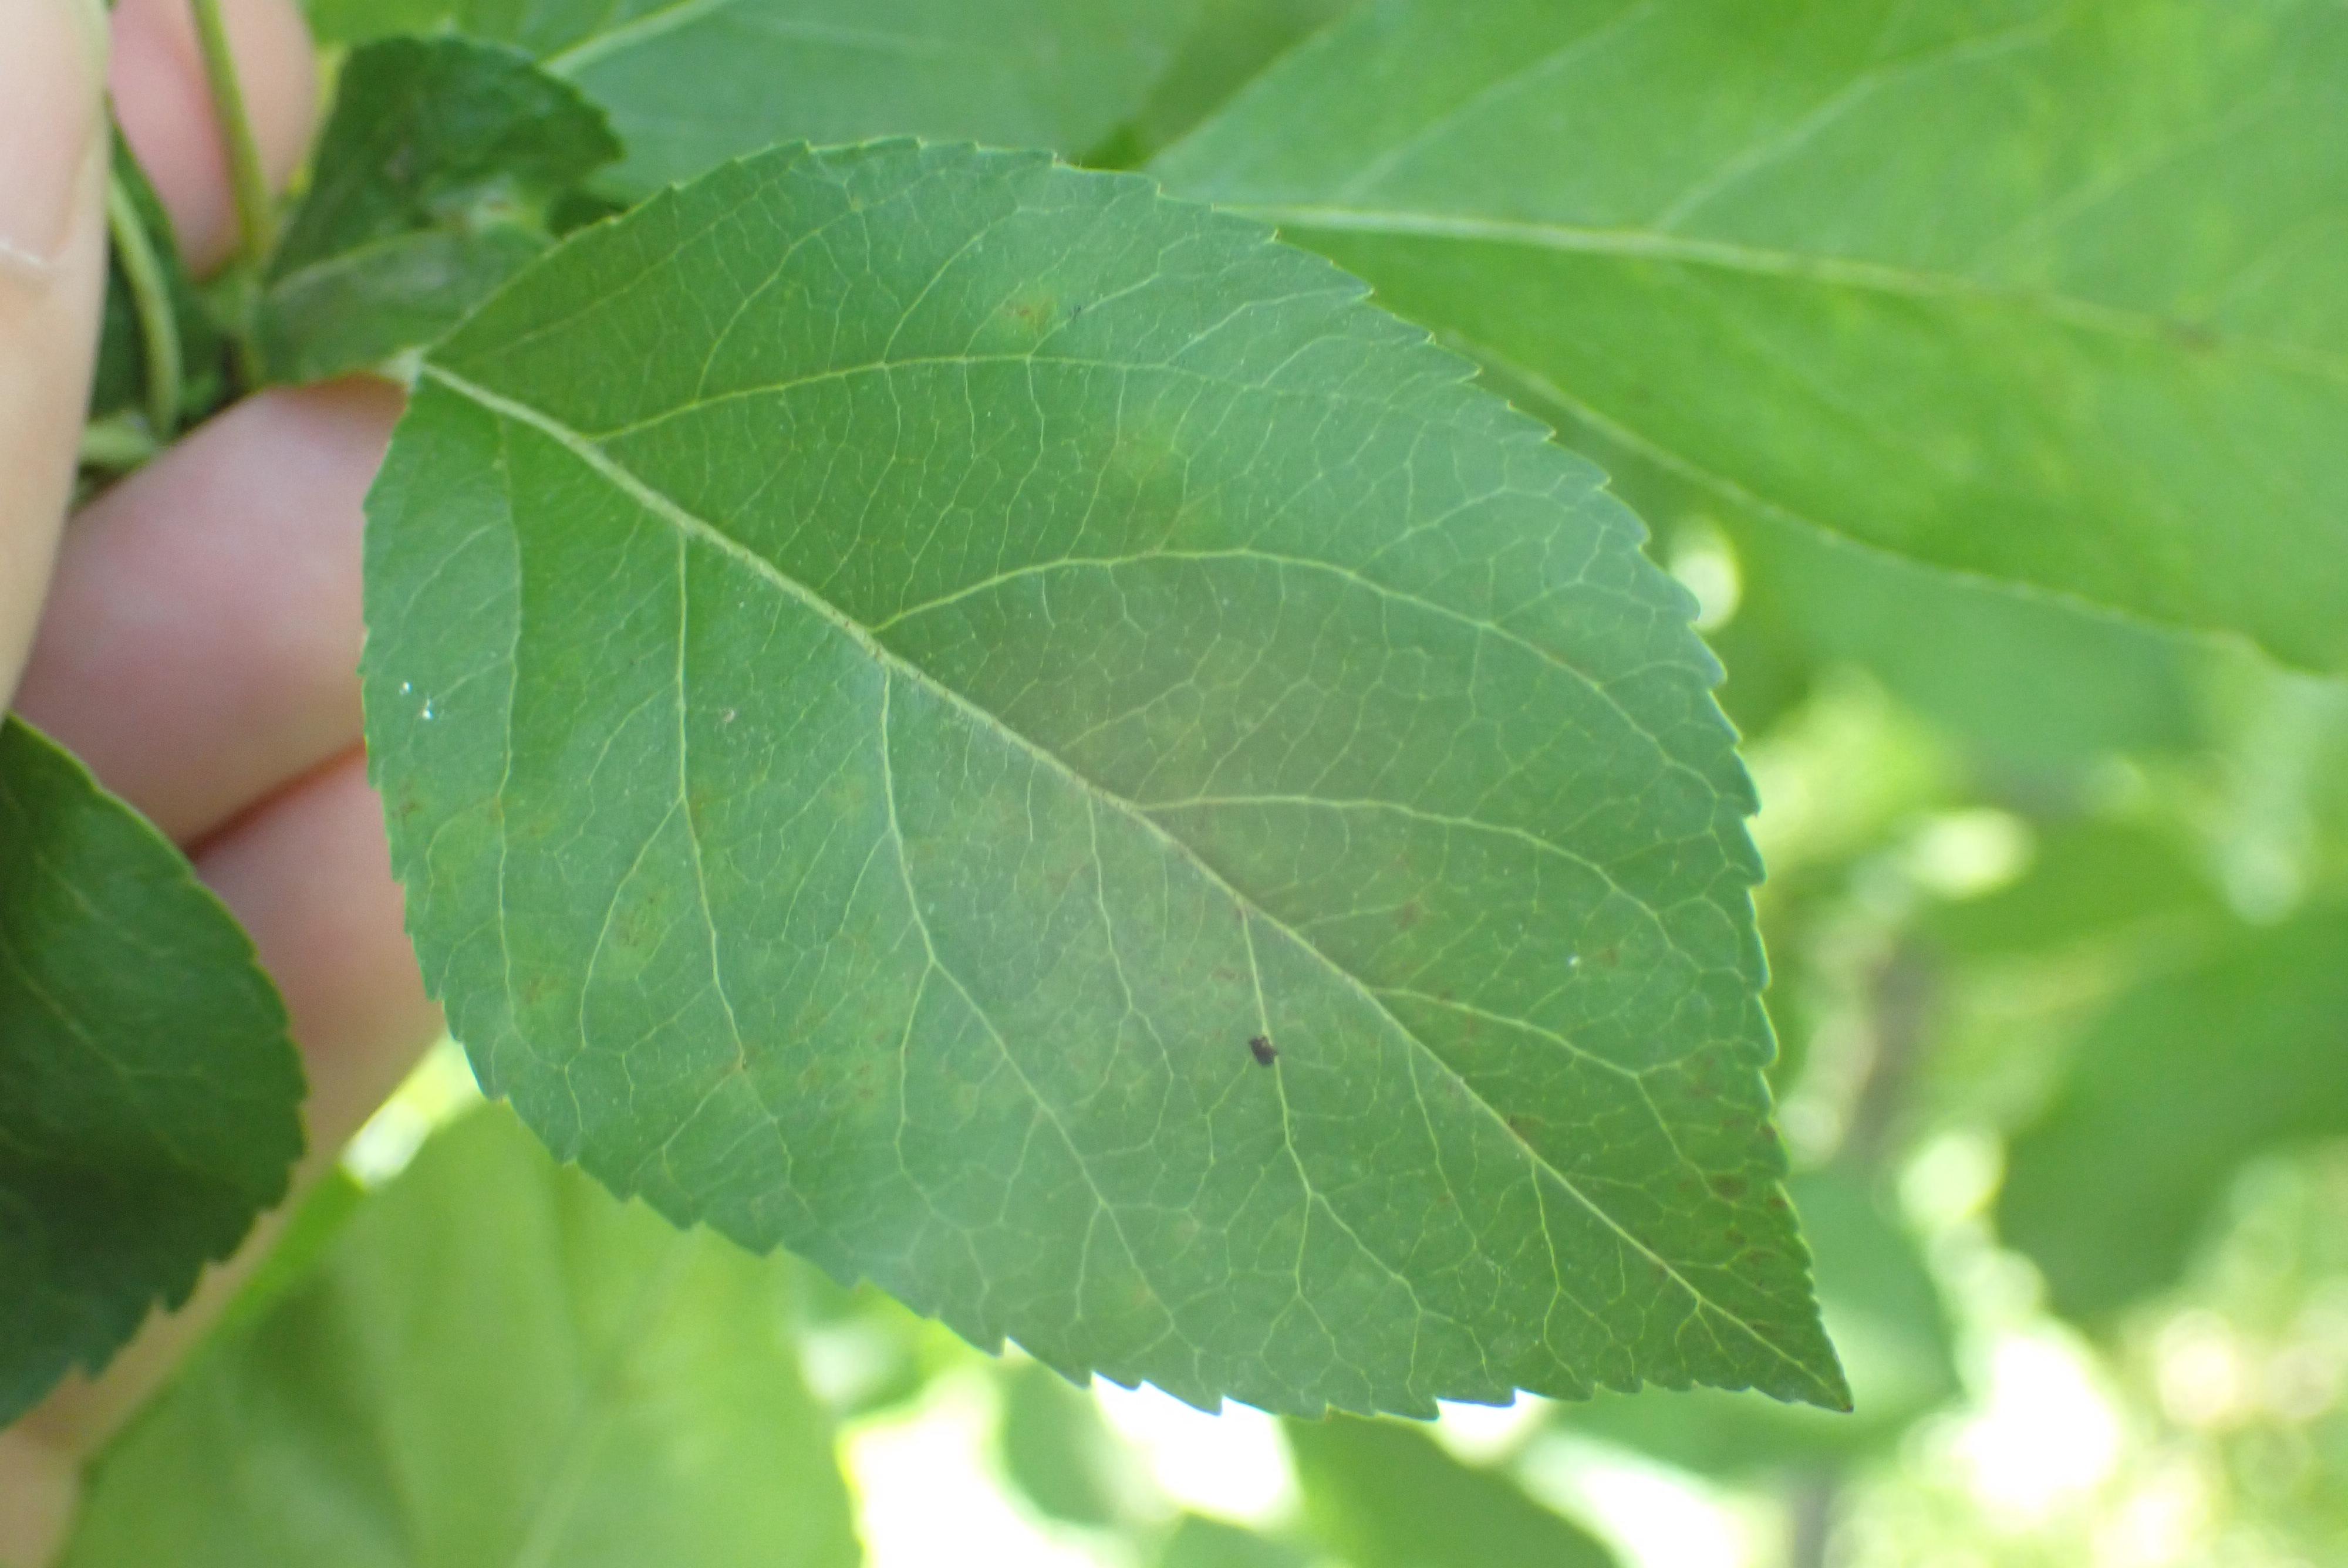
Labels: scab